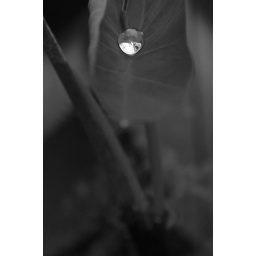
a drop of water on my elephant ear(plant) in my pond